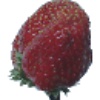
Label: Strawberry Wedge 1